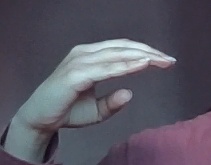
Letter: jeem